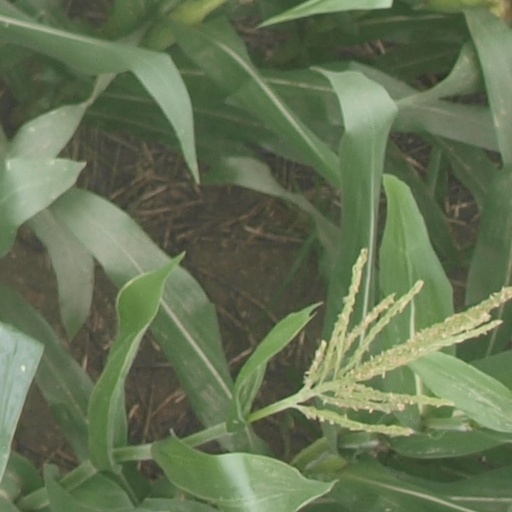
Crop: maize; corn